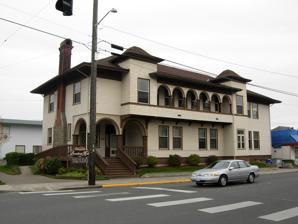
Building: Aftermath Clubhouse
Country: United States of America
Year built: 1905
United States historic place Aftermath Clubhouse U.S. National Register of Historic Places Location 1300 Broadway Bellingham, Washington Built 1904-5 Architect Frank C. Burns NRHP reference No. 78002785 Added to NRHP December 14, 1978 The Aftermath Clubhouse is a two-story , wood - frame Italian Villa building which was originally constructed in 1904. It is estimated to be the first women's clubhouse in the state of Washington . History The Aftermath Reading Circle first formed in 1895, as a literary and social club for women of New Whatcom . The organization encouraged socialization, intellectual discussion and became a means for participating in community affairs. Once the informal reading Circle transformed into the formal Aftermath Club, the members took it upon themselves to raise funds to purchase property and build a permanent clubhouse. Designed by local architect Frank C. Burns, construction on the clubhouse began in October 1904 and it was officially dedicated on April 24, 1905 with a grand reception. For many years in Whatcom County it was the only clubhouse owned by its members. As a testament to their success, the Aftermath Club managed to pay off the debt of their clubhouse while continuing their charitable and philanthropic ventures. Today The Clubhouse is still privately owned and is rented out for events. For years, the second floor was considered to be one of the best ballrooms in the area. The Broadway Hall is owned and operated by Westford Funeral Home . The hall has been renovated and upgraded to reflect its original character, and is available for weddings, funerals, parties, dances and community events. It has over 5,000 square feet of space available for rent and is listed on the National and State Historic Registers References